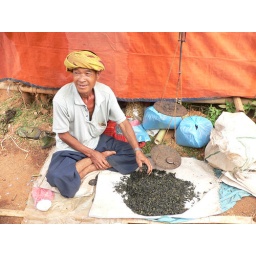
I bought a bag of tea off him in a market near Inle Lake